Royal Tombs of the Joseon Dynasty

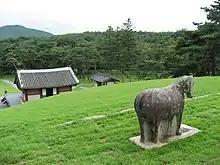

These tombs, whose names are pronounced identically but with different hanja, lie in the west of the city of Yeoju, Gyeonggi Province. Sejong the Great and his wife, Queen Soheon, are within a burial mound, surrounded by statues and near a pond and memorial shrine. King Hyojong’s tomb lies in line with the tomb of his wife, Queen Inseon.